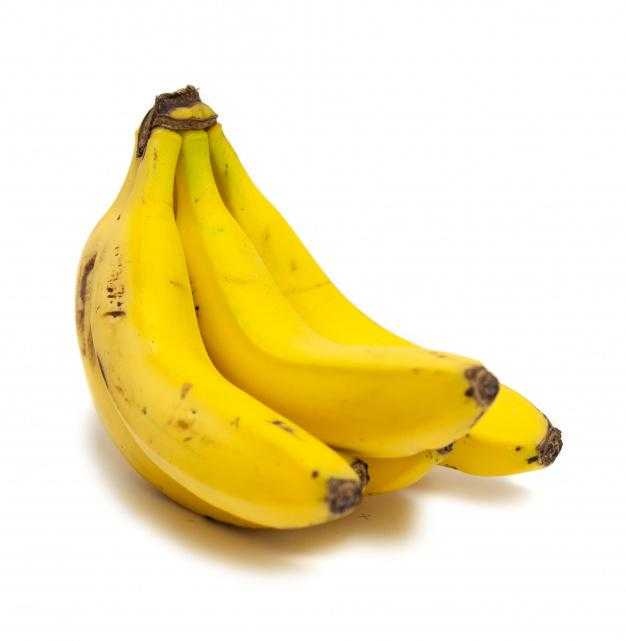
Label: Banana